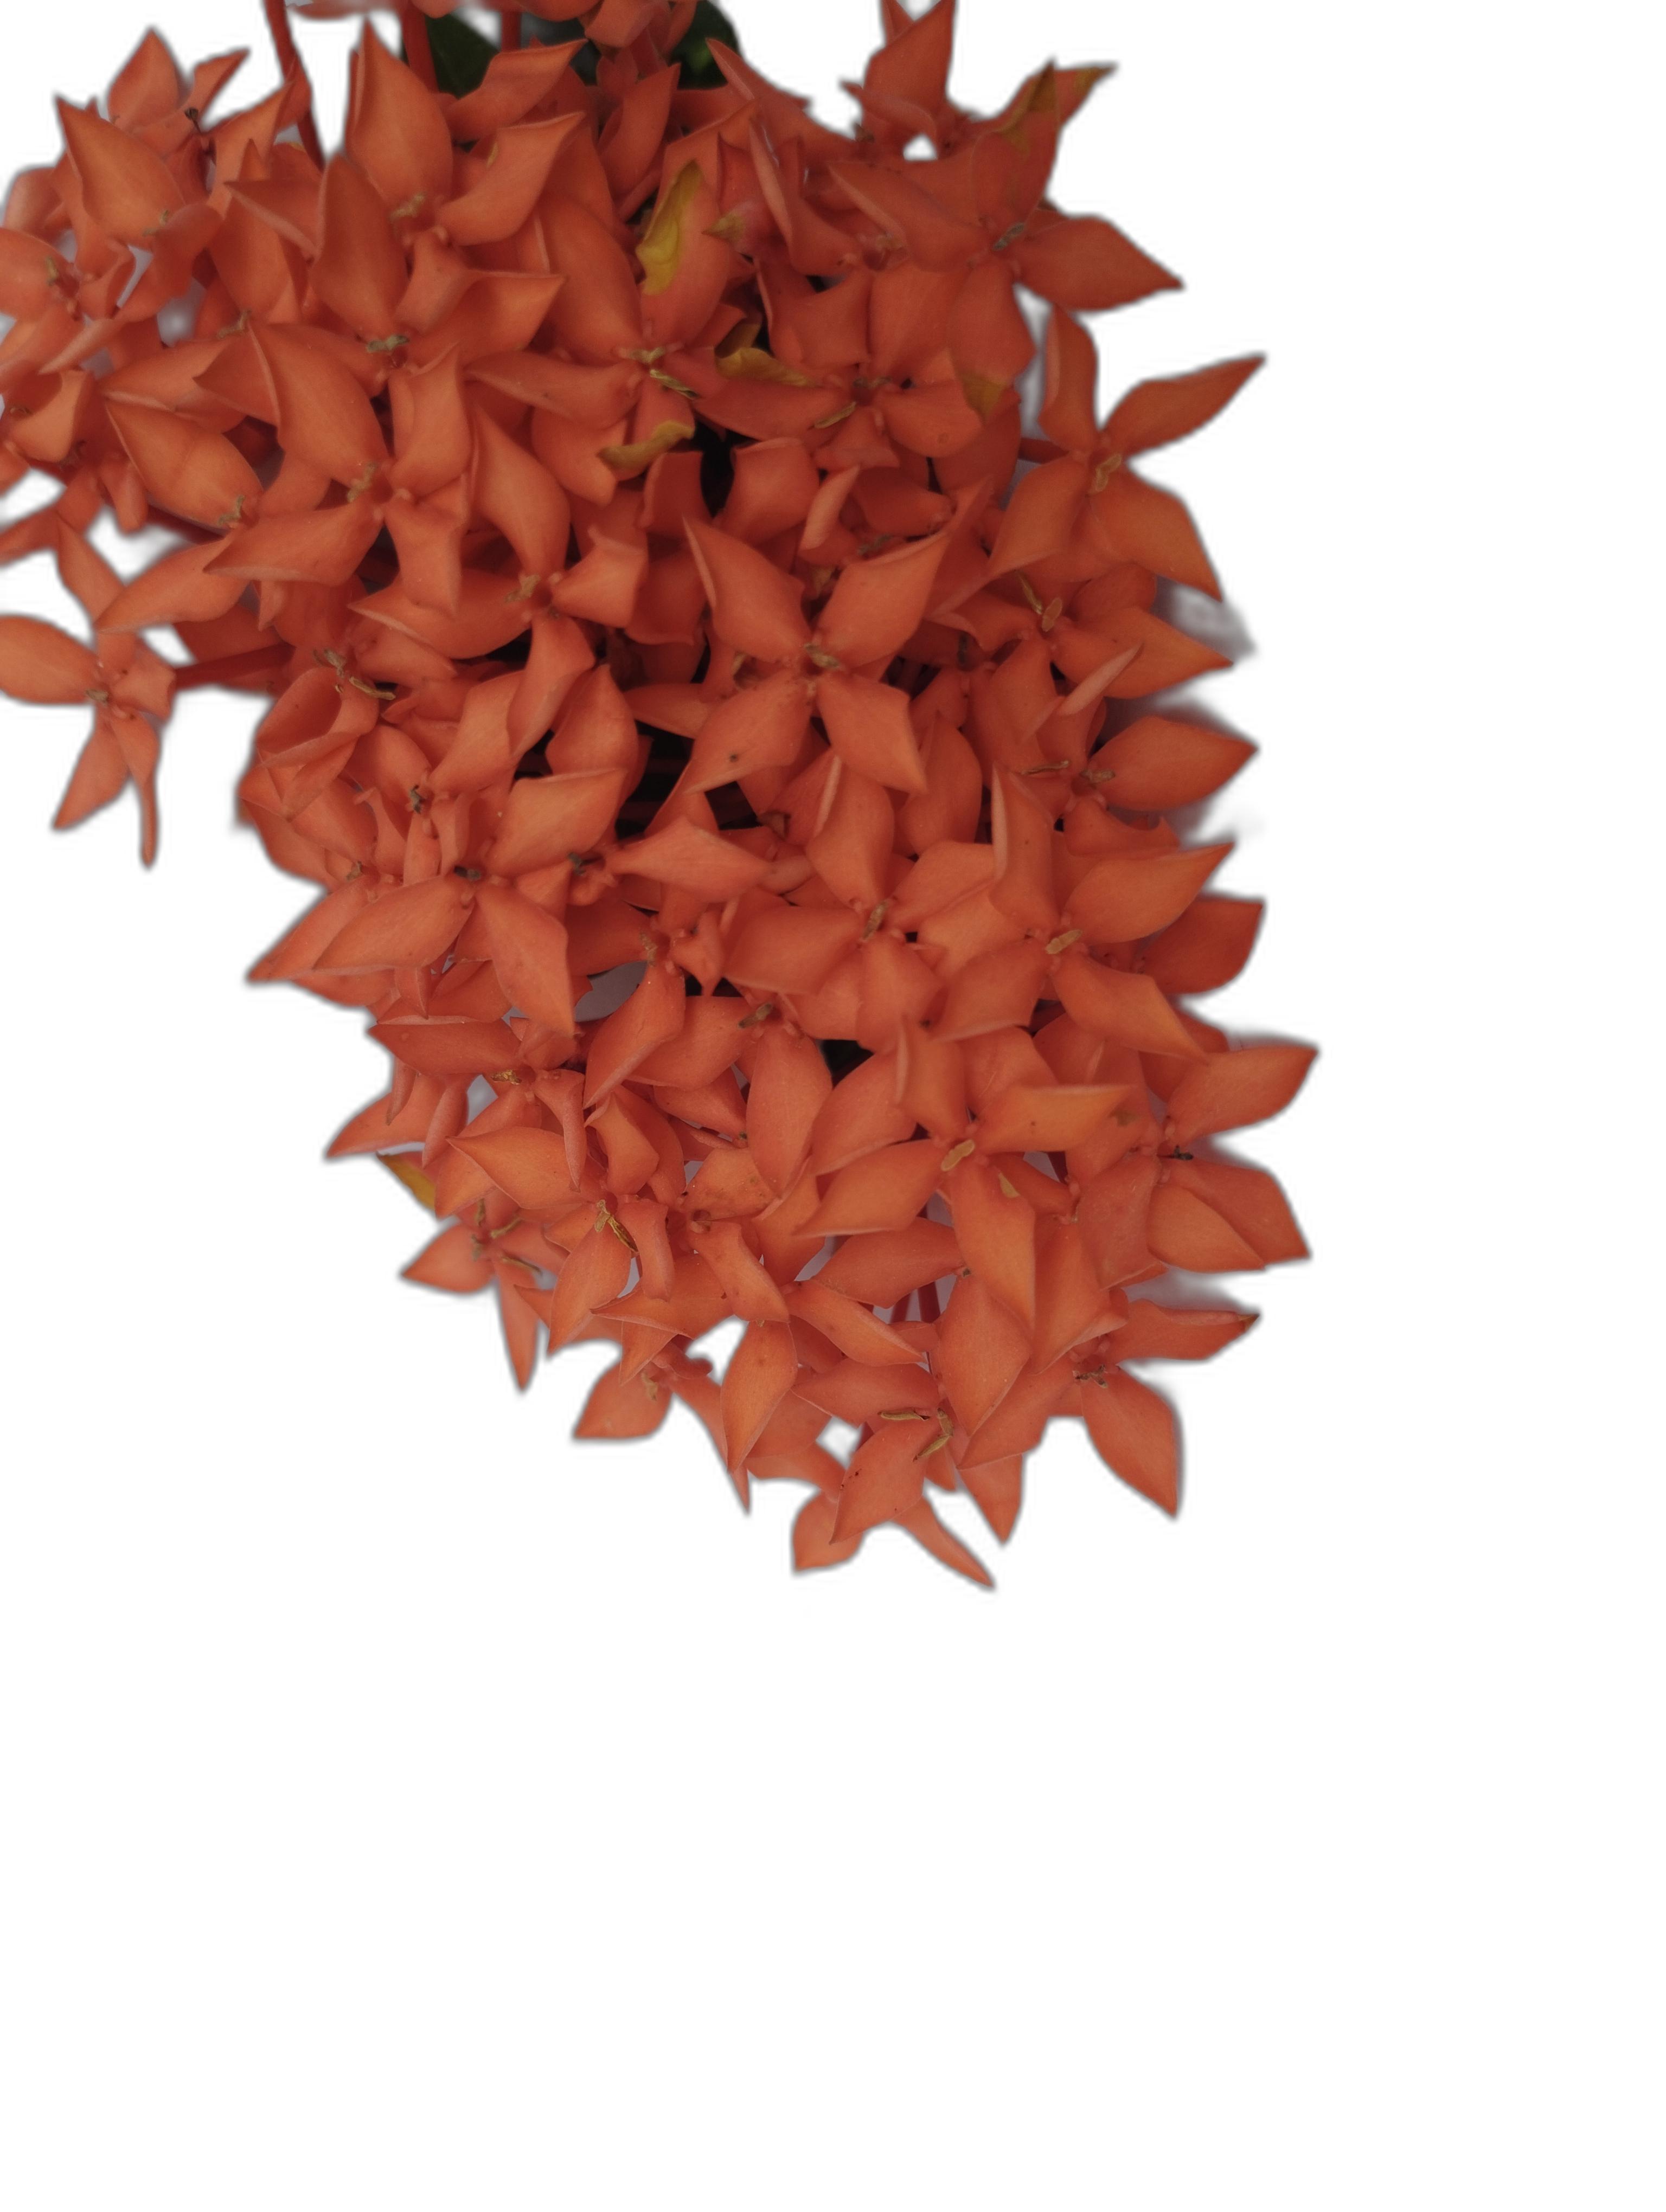
Label: Jungle geranium